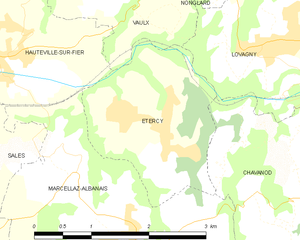
Carte des communes françaises Étercy